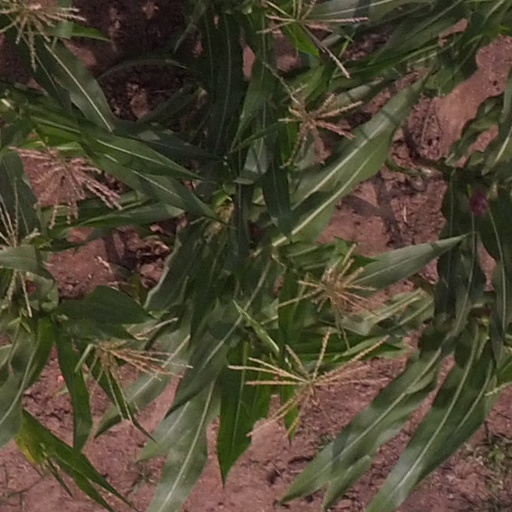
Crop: maize; corn